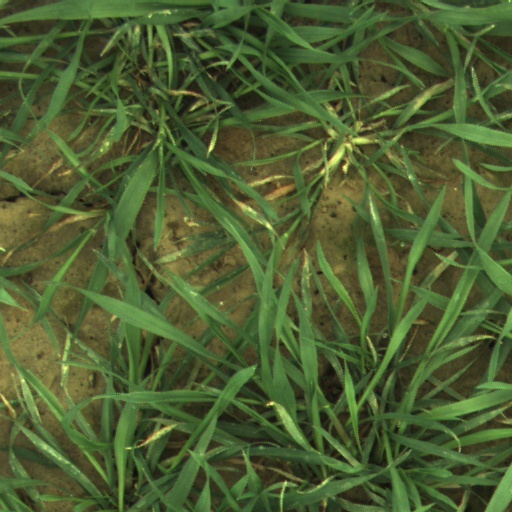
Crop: wheat